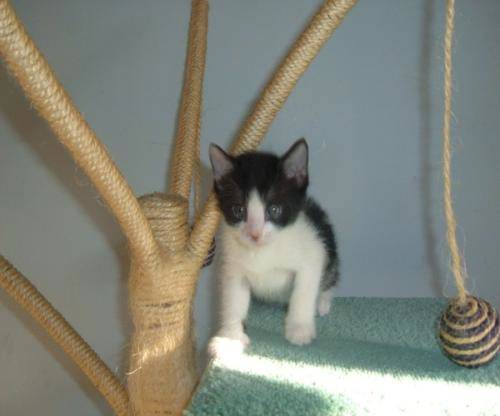
Label: cat